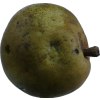
Label: pear